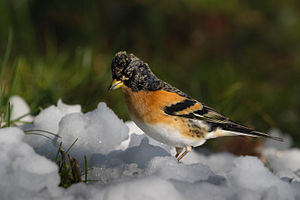
Kvækerfinke
Kvækerfinken er en finke i ordenen af spurvefugle. Den yngler i skovområder i et bælte fra Norge i vest gennem tajgaen i den nordlige del af Eurasien til Kamchatka ved Stillehavet i øst. Kvækerfinken ligner bogfinken, men adskiller sig blandt andet ved en tydelig hvid overgump. Det danske navn er en efterligning af artens stemme, der er et langtrukkent "kvææk".